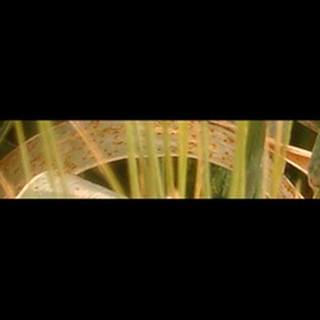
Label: wheat_brown_rust